Elon Musk and trade unions

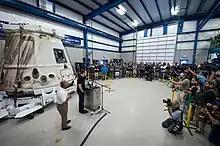
Elon Musk speaking with SpaceX employees following the SpaceX COTS Demo Flight 2

Elon Musk has commented negatively on trade unions and has clashed with workers at companies he owns including Tesla, SpaceX, and X Corp. (formerly Twitter). In 2025, Musk was appointed by president Trump to head the Department of Government Efficiency, which was opposed by several trade unions. In 2023, Musk commented that he disagreed with "the idea of unions", describing it as a "lords and peasants" scenario.